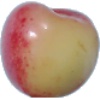
Label: Cherry Rainier 1